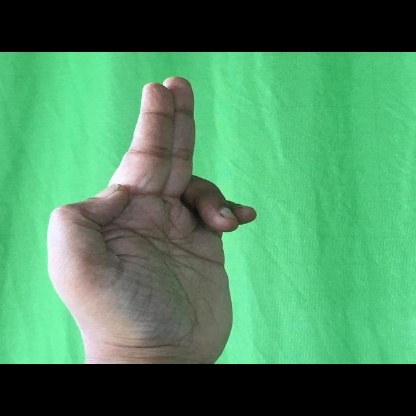
Mudra: Ardhapathaka